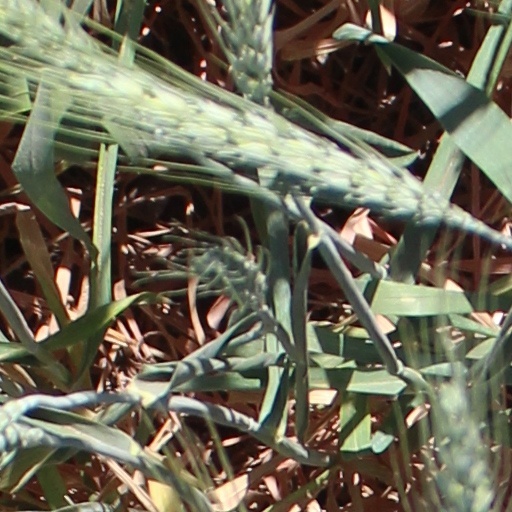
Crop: wheat